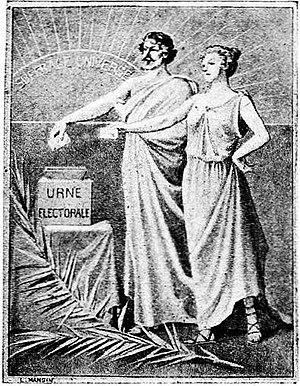
Léonie Rouzade, née Louise-Léonie Camusat le 6 septembre 1839, à Paris et morte le 25 octobre 1916, à Versailles est une féministe, politicienne, journaliste et auteure française. Partisane active des droits des femmes, elle fonde avec Eugénie Potonié-Pierre en 1880 l'Union des femmes, la première association de femmes socialistes en France. En tant qu'écrivaine, elle publie deux romans en 1872 : Le Monde renversé et Voyage de Théodose à l'île de l'Utopie.